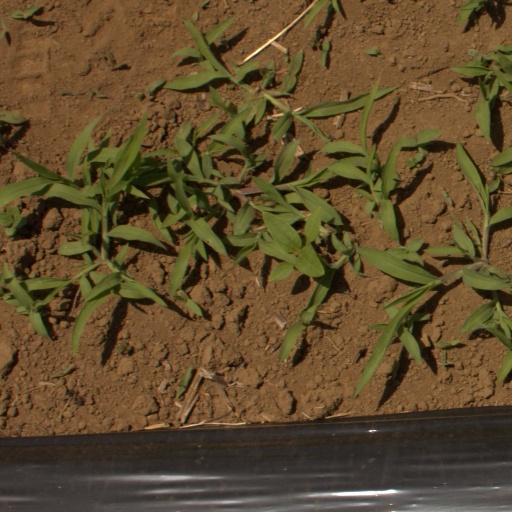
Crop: Jerusalem artichoke